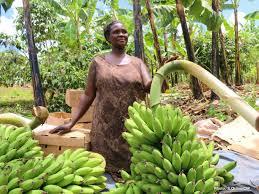
Migomba mirefu na miti yenye majani. Mama mweusi mnene aliyesimama na kushikilia mgomba wa ndizi uliojaa, huku mkono mmoja amewekelea juu ya [cs] box [cs]. Chini kuna majani yaliyokauka ya migomba. Upande kuna tandiko.